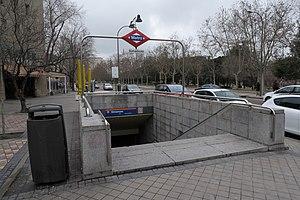
Simancas est une station de la ligne 7 du métro de Madrid, en Espagne.